Syracuse University

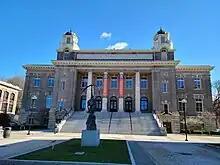
Carnegie Library at Syracuse University

About 70 percent of students live in university housing. First- and second-year students are required to live on campus. All 22 residence halls are coeducational, and each contains a lounge, laundry facility, and various social/study spaces. Residence halls are secured with a card access system. Residence halls are located on both Main Campus and South Campus, the latter of which is a five-minute ride via bus. Learning communities and interest housing options are also available. Food facilities include six residential dining centers, two food courts, and several cafes. A few blocks walk from Main Campus on East Genesee Street, the Syracuse Stage building includes two proscenium theatres. The Storch is used primarily by the Drama Department and the Archbold is used primarily by Syracuse Stage, a professional regional theatre.